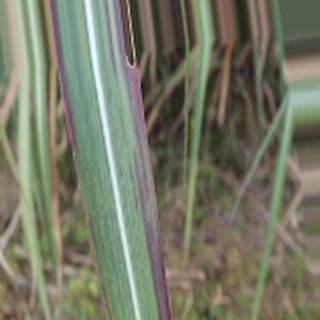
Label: sugarcane_bacterial_blight